Mekong Delta

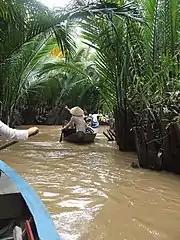
Mekong Delta

The Mekong Delta, as a region, lies immediately to the west of Ho Chi Minh City (also called Saigon by locals), roughly forming a triangle stretching from Mỹ Tho in the east to Châu Đốc and Hà Tiên in the northwest, down to Cà Mau at the southernmost tip of Vietnam, and including the island of Phú Quốc.